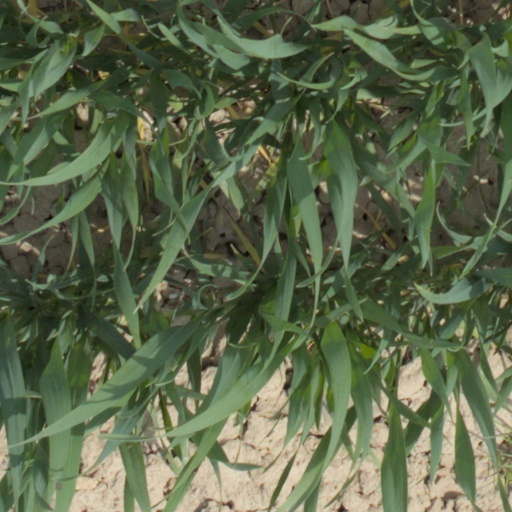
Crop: wheat